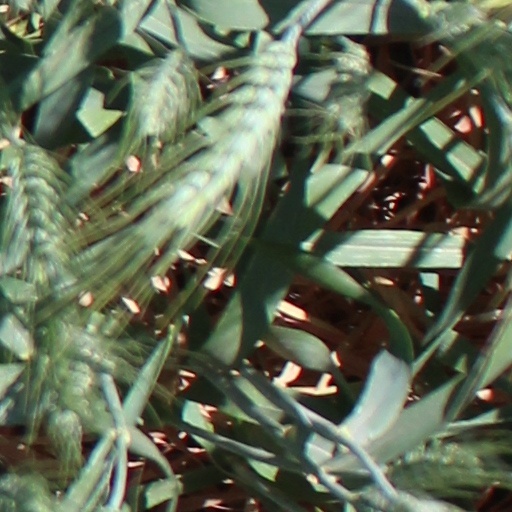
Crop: wheat